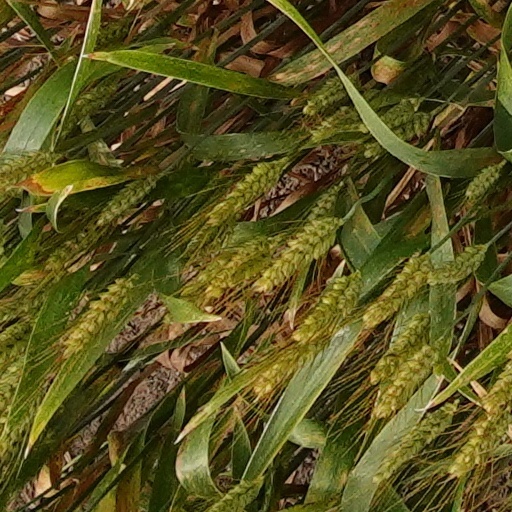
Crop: wheat